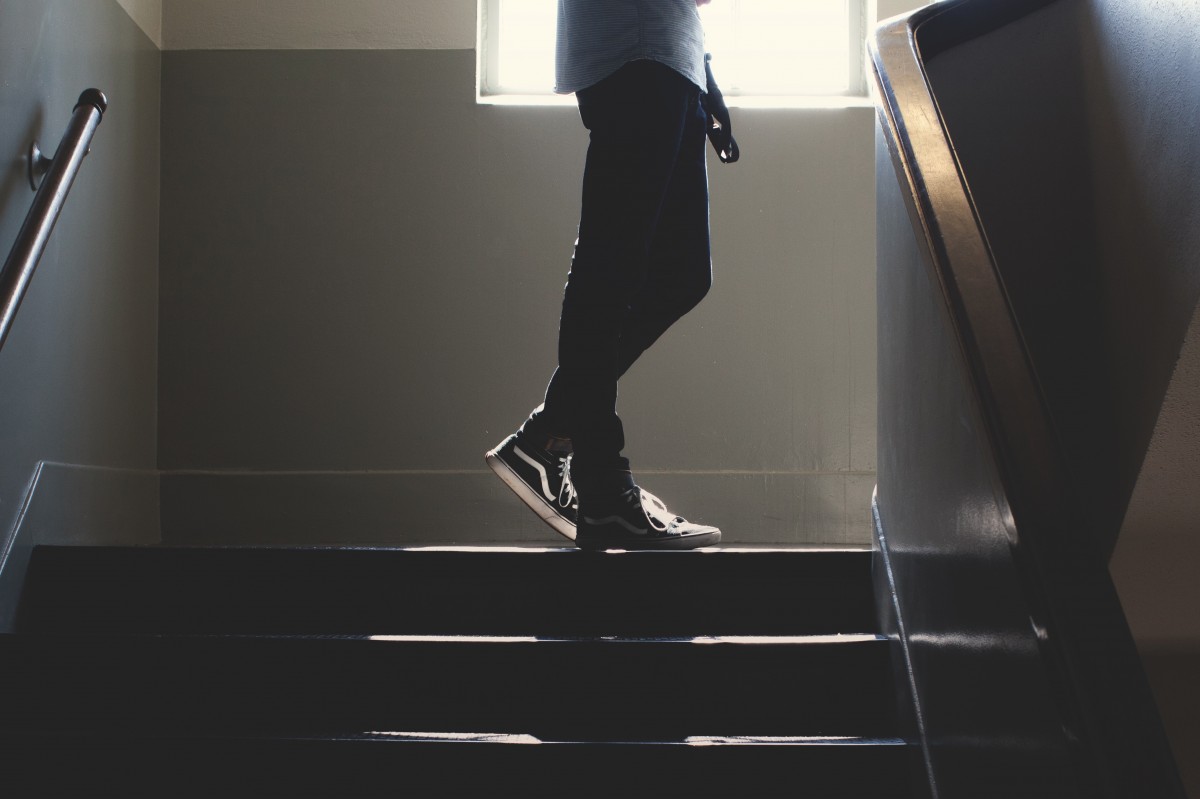
Tags: light, white, stair, sunlight, floor, boy, black